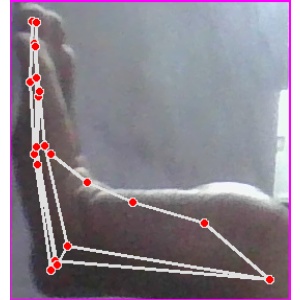
अक्षर: स